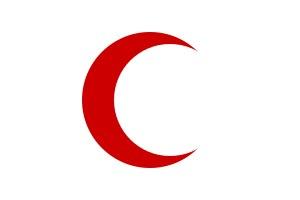
Le drapeau de la Turquie est le drapeau national et le pavillon national de la République de Turquie. Il consiste en une lune décroissante et une étoile à cinq branches, les deux de couleur blanche, sur un fond rouge. Le drapeau est surnommé Ay yıldız, Al bayrak ou encore Al sancak en turc.
La Lune, ou Terre I, est un objet céleste qui orbite autour de la planète Terre et le seul satellite naturel permanent de la Terre. C'est le cinquième plus grand satellite naturel du Système solaire et le plus grand des satellites planétaires par rapport à la taille de la planète autour de laquelle elle orbite. La Lune est, après le satellite de Jupiter Io, le deuxième satellite le plus dense du Système solaire parmi ceux dont la densité est connue.
Les emblèmes de la Croix-Rouge servent à désigner clairement les services médicaux en temps de guerre pour que leur protection puisse être assurée par les belligérants.